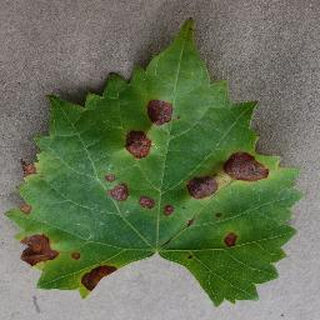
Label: grape_black_rot